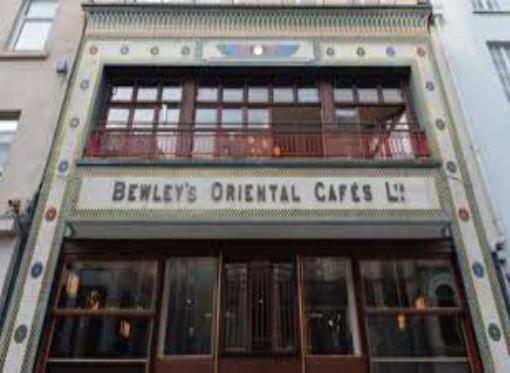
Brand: Bewley's
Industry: Food